Simone Rossmann

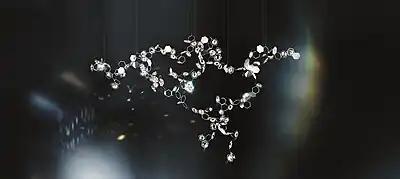
Swarovski Chrysalis Lamp

Every design act in Simone Rossmanns work is based on a deep questioning in finding a perfect match of market, consumer expectation and production feasibility.